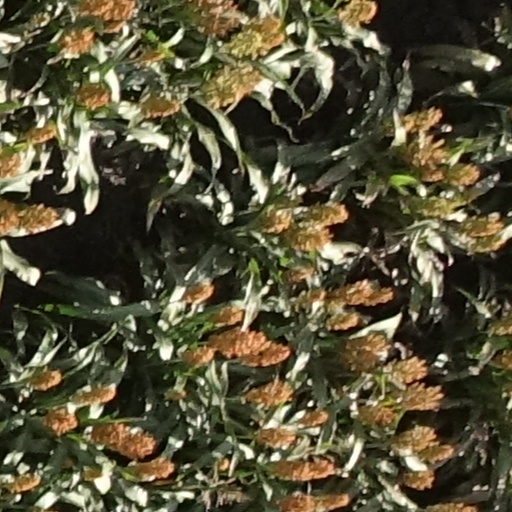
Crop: sorghum